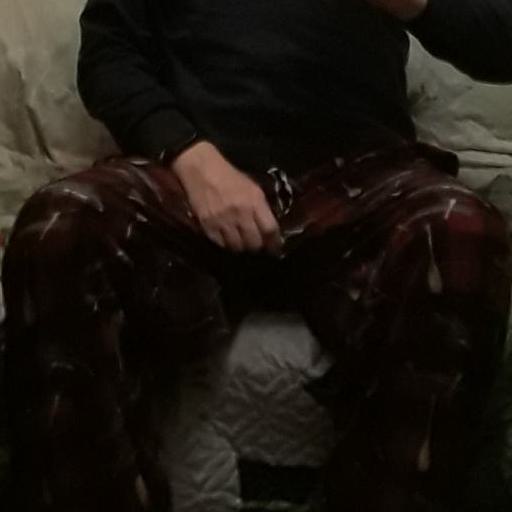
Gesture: no_gesture